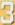
Number: 3